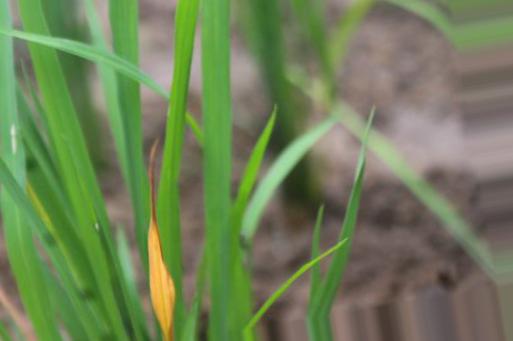
Nhãn: Tungro virus